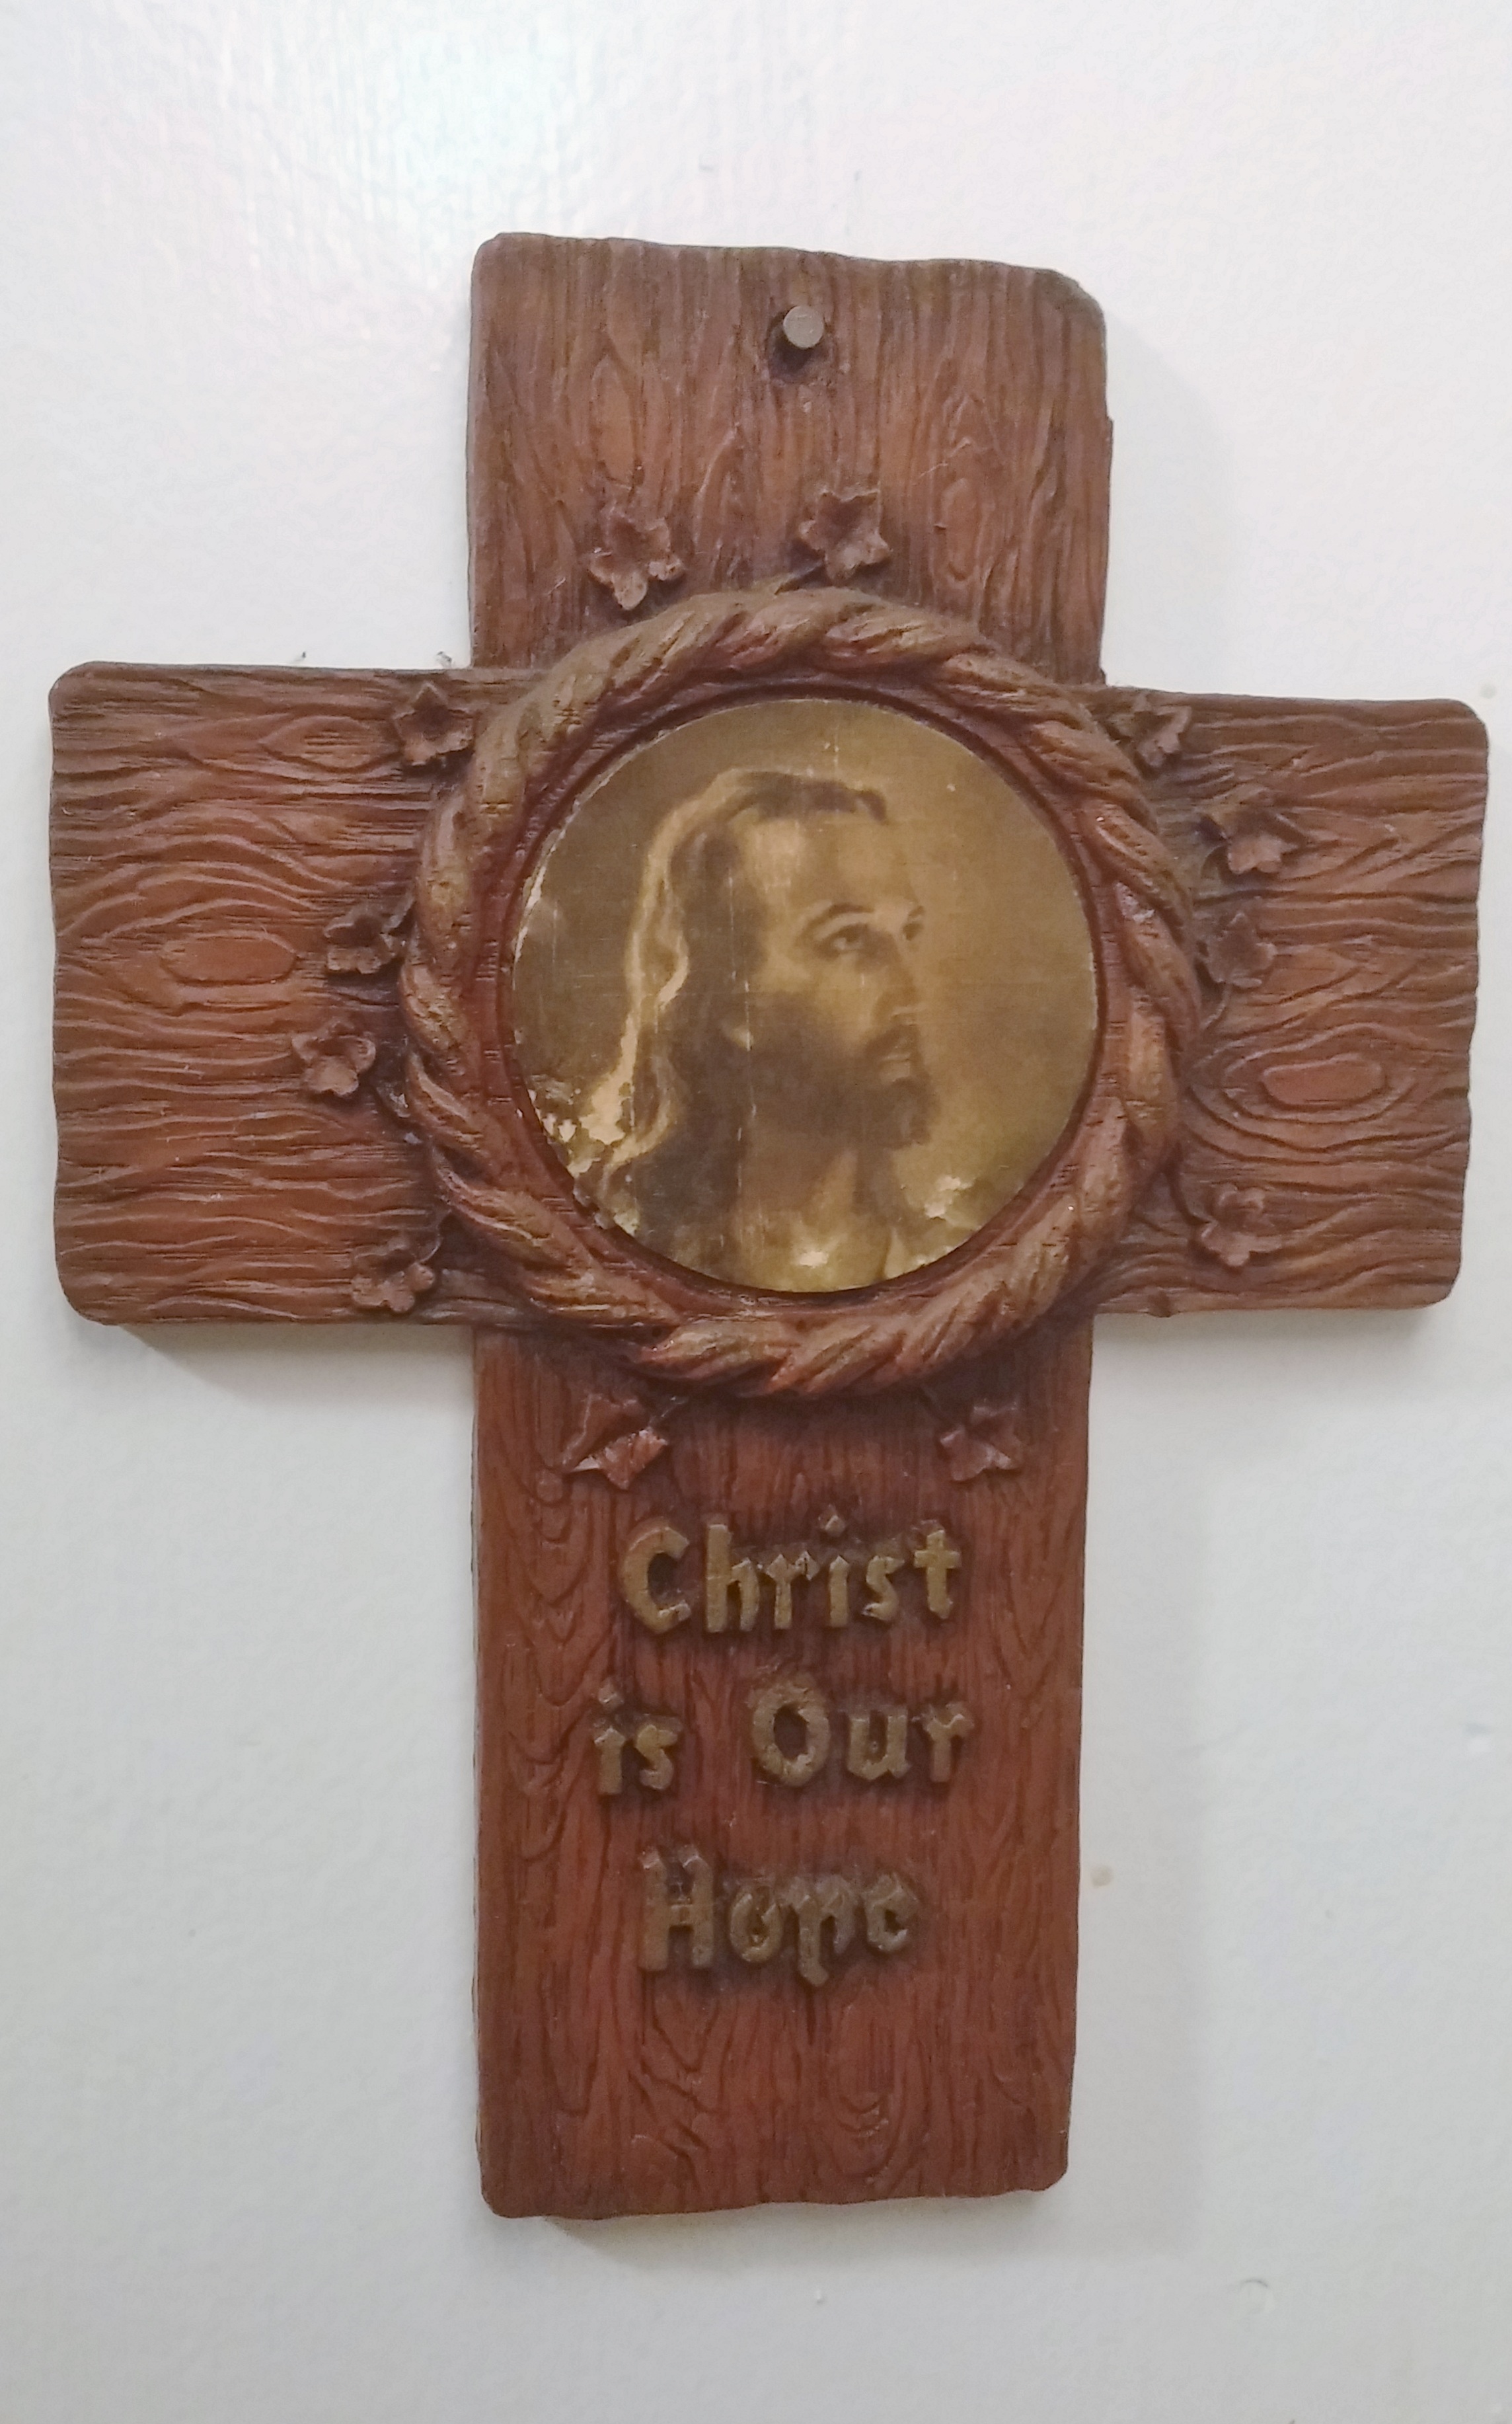
wood, peace, church, cross, christian, bible, spiritual, pray, christ, faith, hope, jesus, christianity, worship, medal, god, award, jesus christ, fashion accessory